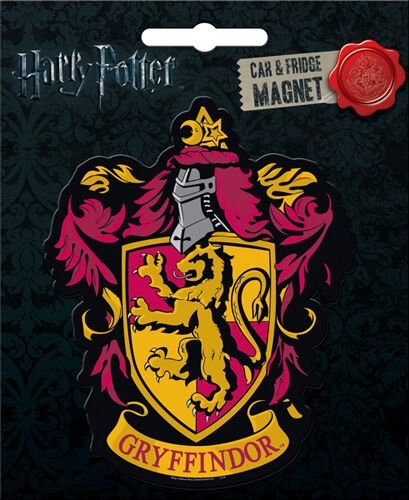
Car Magnet: Harry Potter Gryffindor Crest
Show just how much of a Gryffindor you are with this awesome car magnet! Perfect for any fan! Maybe you'll even attract Harry Potter, Ron Weasley or Hermione Granger!
Brand: Ata Boy
Category: Vehicles & Parts > Vehicle Parts & Accessories > Vehicle Maintenance, Care & Decor > Vehicle Decor > Vehicle Magnets